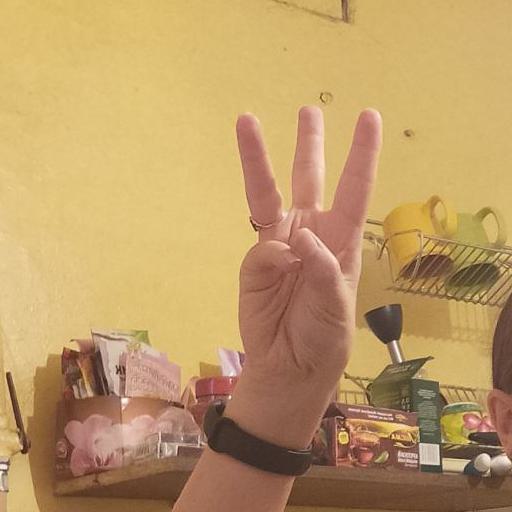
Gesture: three